Commonwealth Games

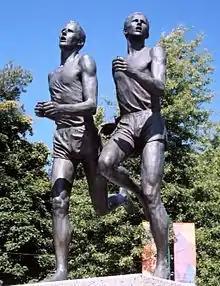
Statue in Vancouver commemorating the "Miracle Mile" between Roger Bannister and John Landy

The fifth edition of the Games, the 1954 British Empire and Commonwealth Games, were held in Vancouver, British Columbia, Canada. This was the first event since the name change from British Empire Games took effect in 1952, the same year of Queen Elizabeth II's reign. The fifth edition of the Games placed Vancouver on a world stage and featured memorable sporting moments as well as outstanding entertainment, technical innovation and cultural events. The 'Miracle Mile', as it became known, saw both the gold medallist, Roger Bannister of England and silver medallist John Landy of Australia, run sub-four-minute races in an event that was televised live across the world for the first time. Northern Rhodesia and Pakistan made their debuts and both performed well, winning eight and six medals respectively.